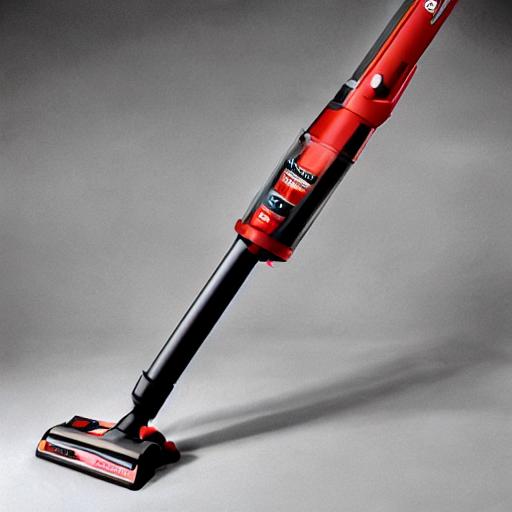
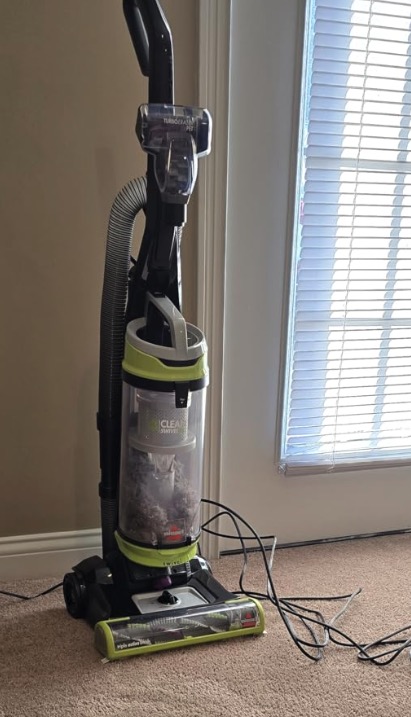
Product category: items_vacuum
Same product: no